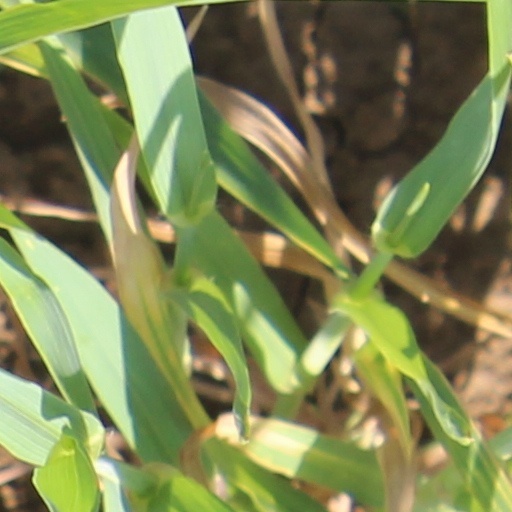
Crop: wheat